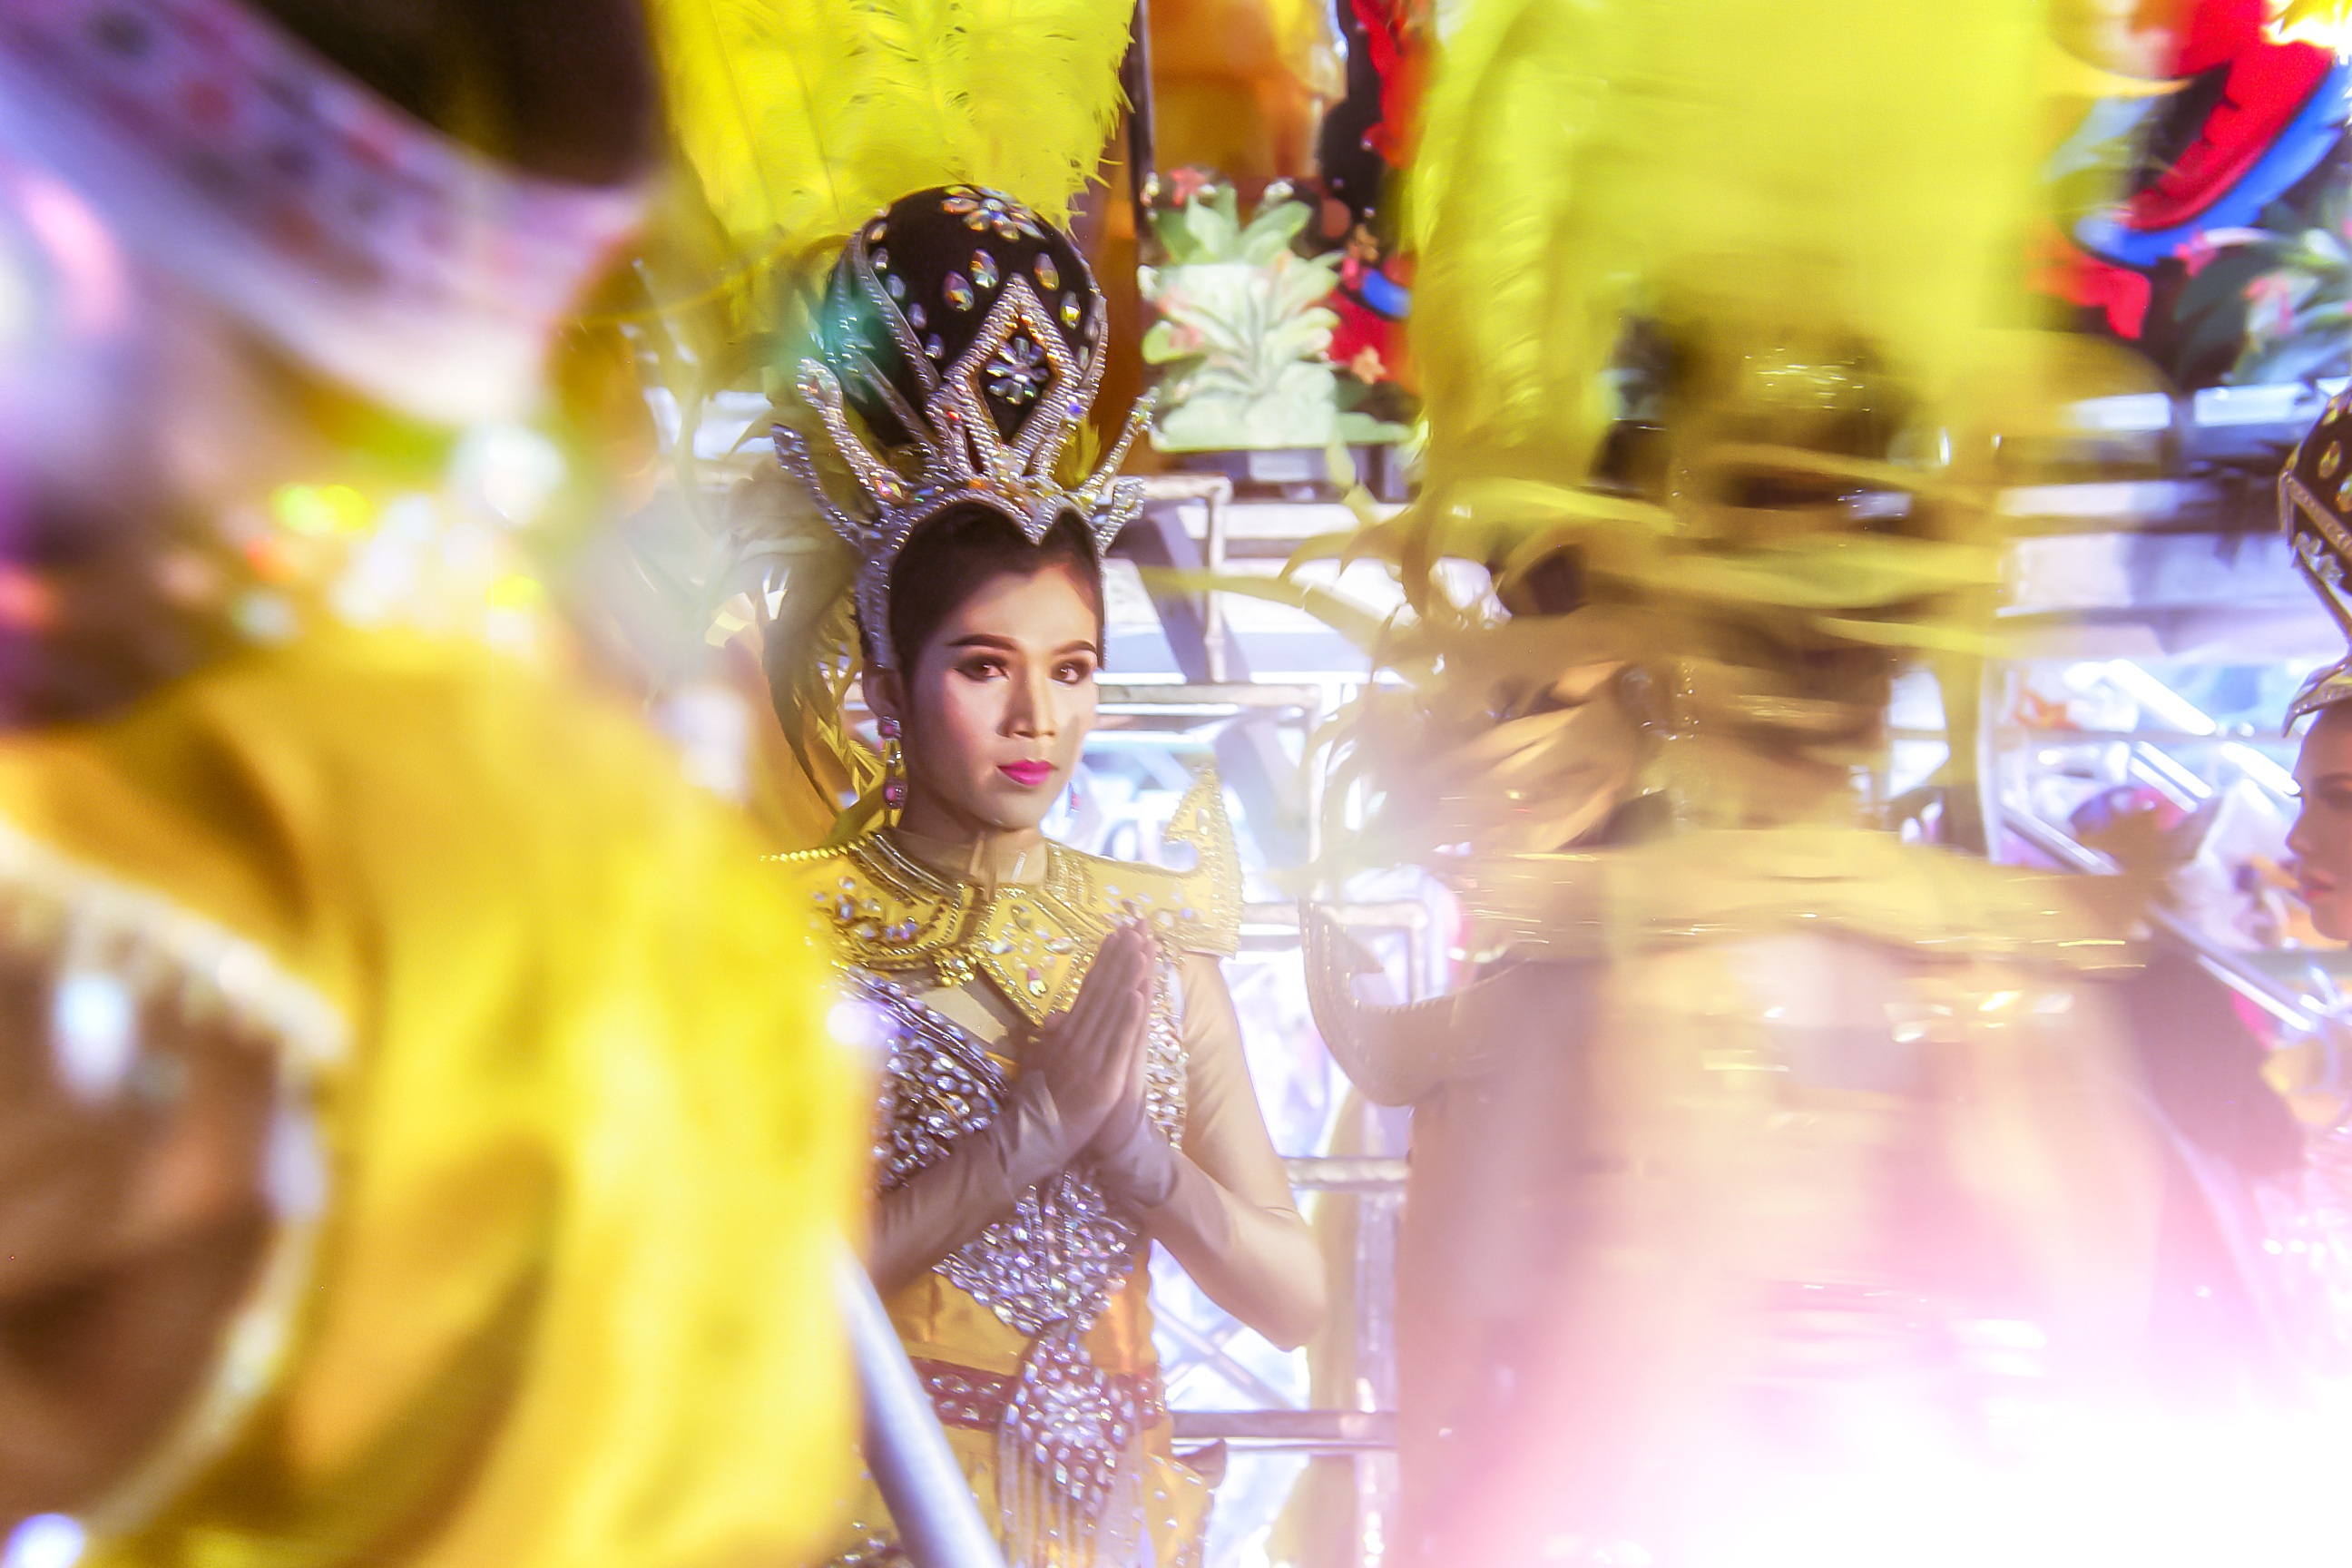
dance, carnival, color, festival, faith, event, acting, musical theatre, the tail